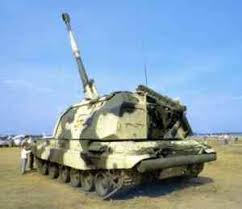
Label: Self Propelled Artillery